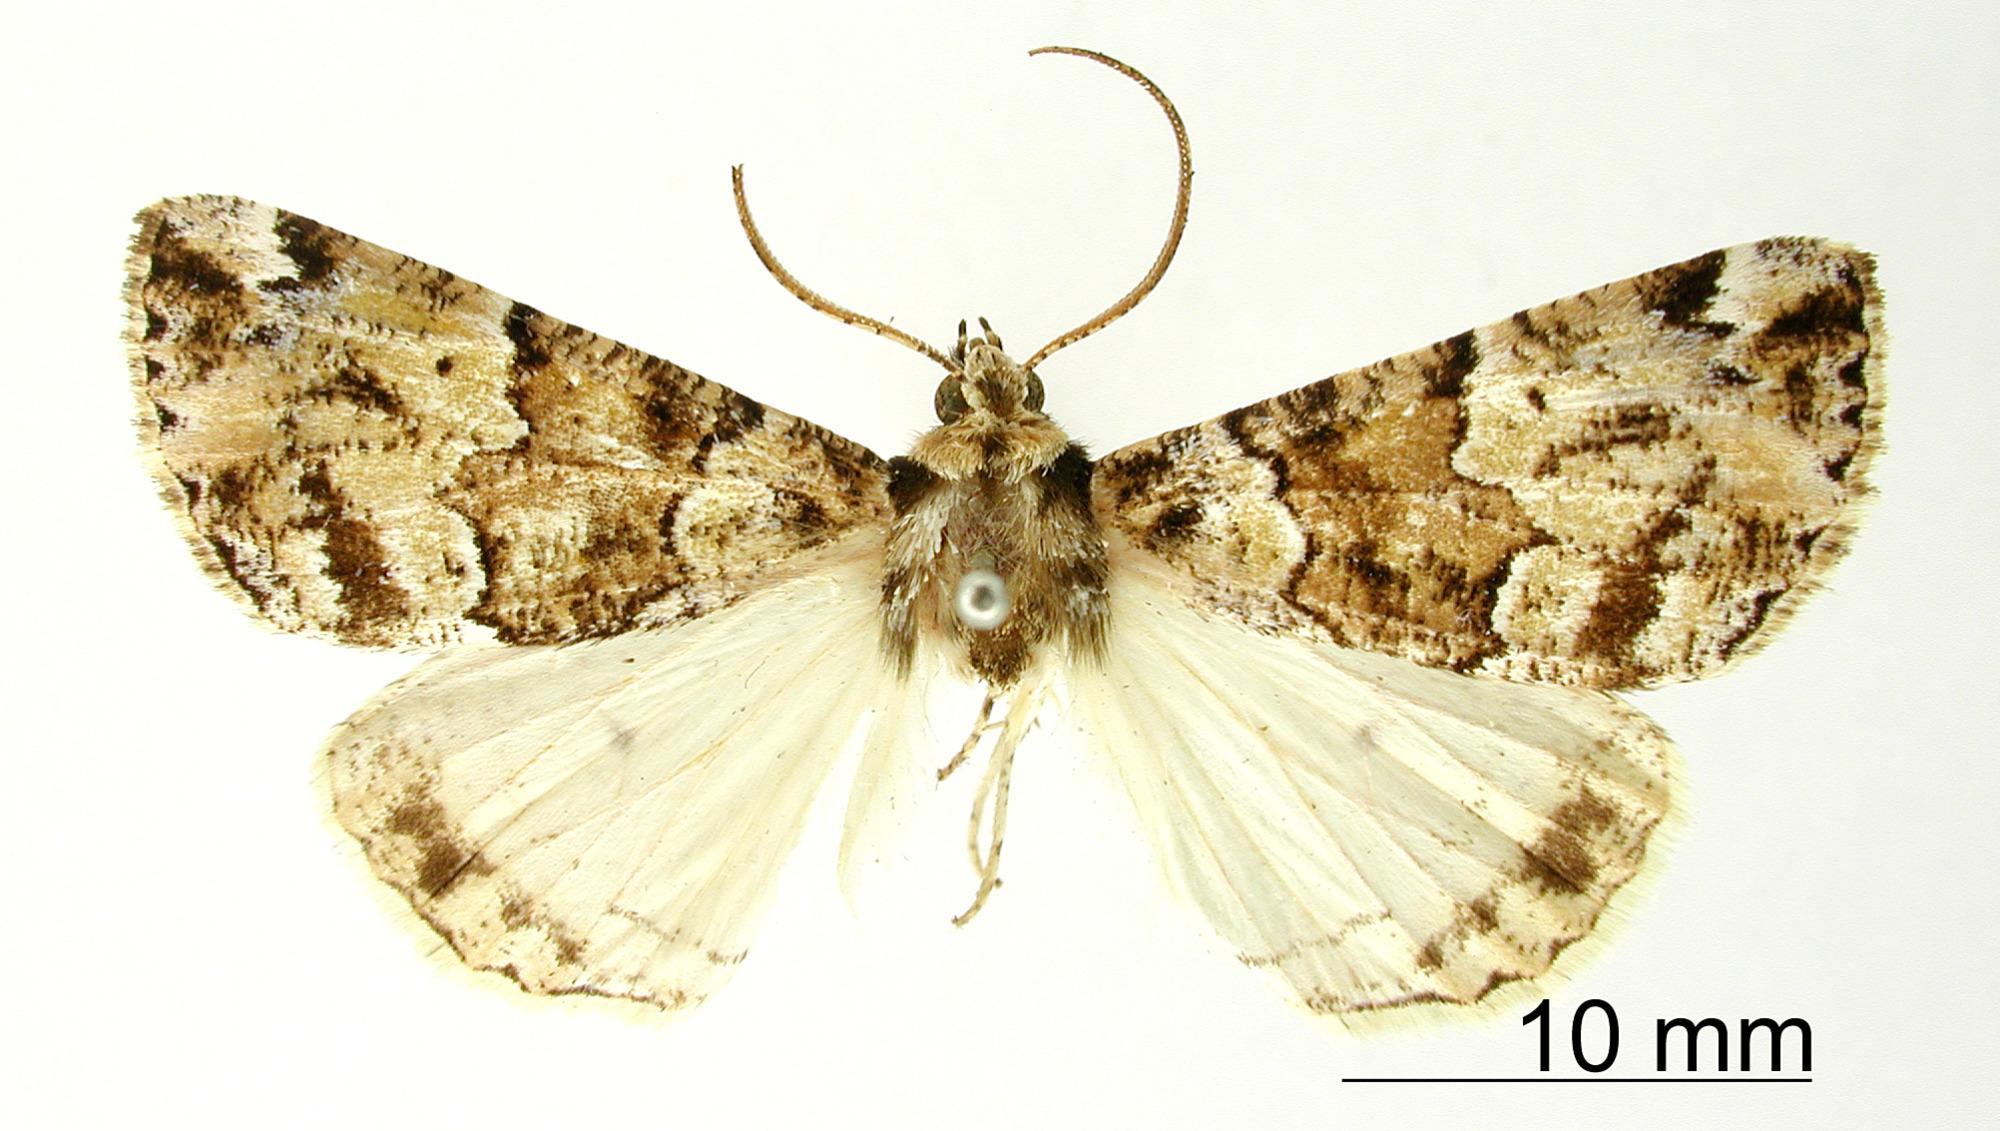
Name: Crocallis edaxaria
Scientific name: Crocallis edaxaria Dognin, 1892
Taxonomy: Animalia, Arthropoda, Insecta, Lepidoptera, Geometridae, Ennominae
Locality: Environs de Loja, Ecuador, Ecuador